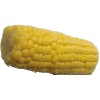
Label: Corn 1